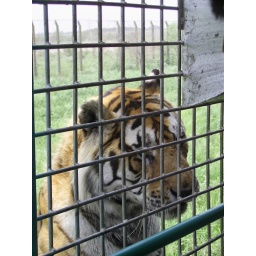
The tiger came this close to our bus because we had live chicken in the bus :)